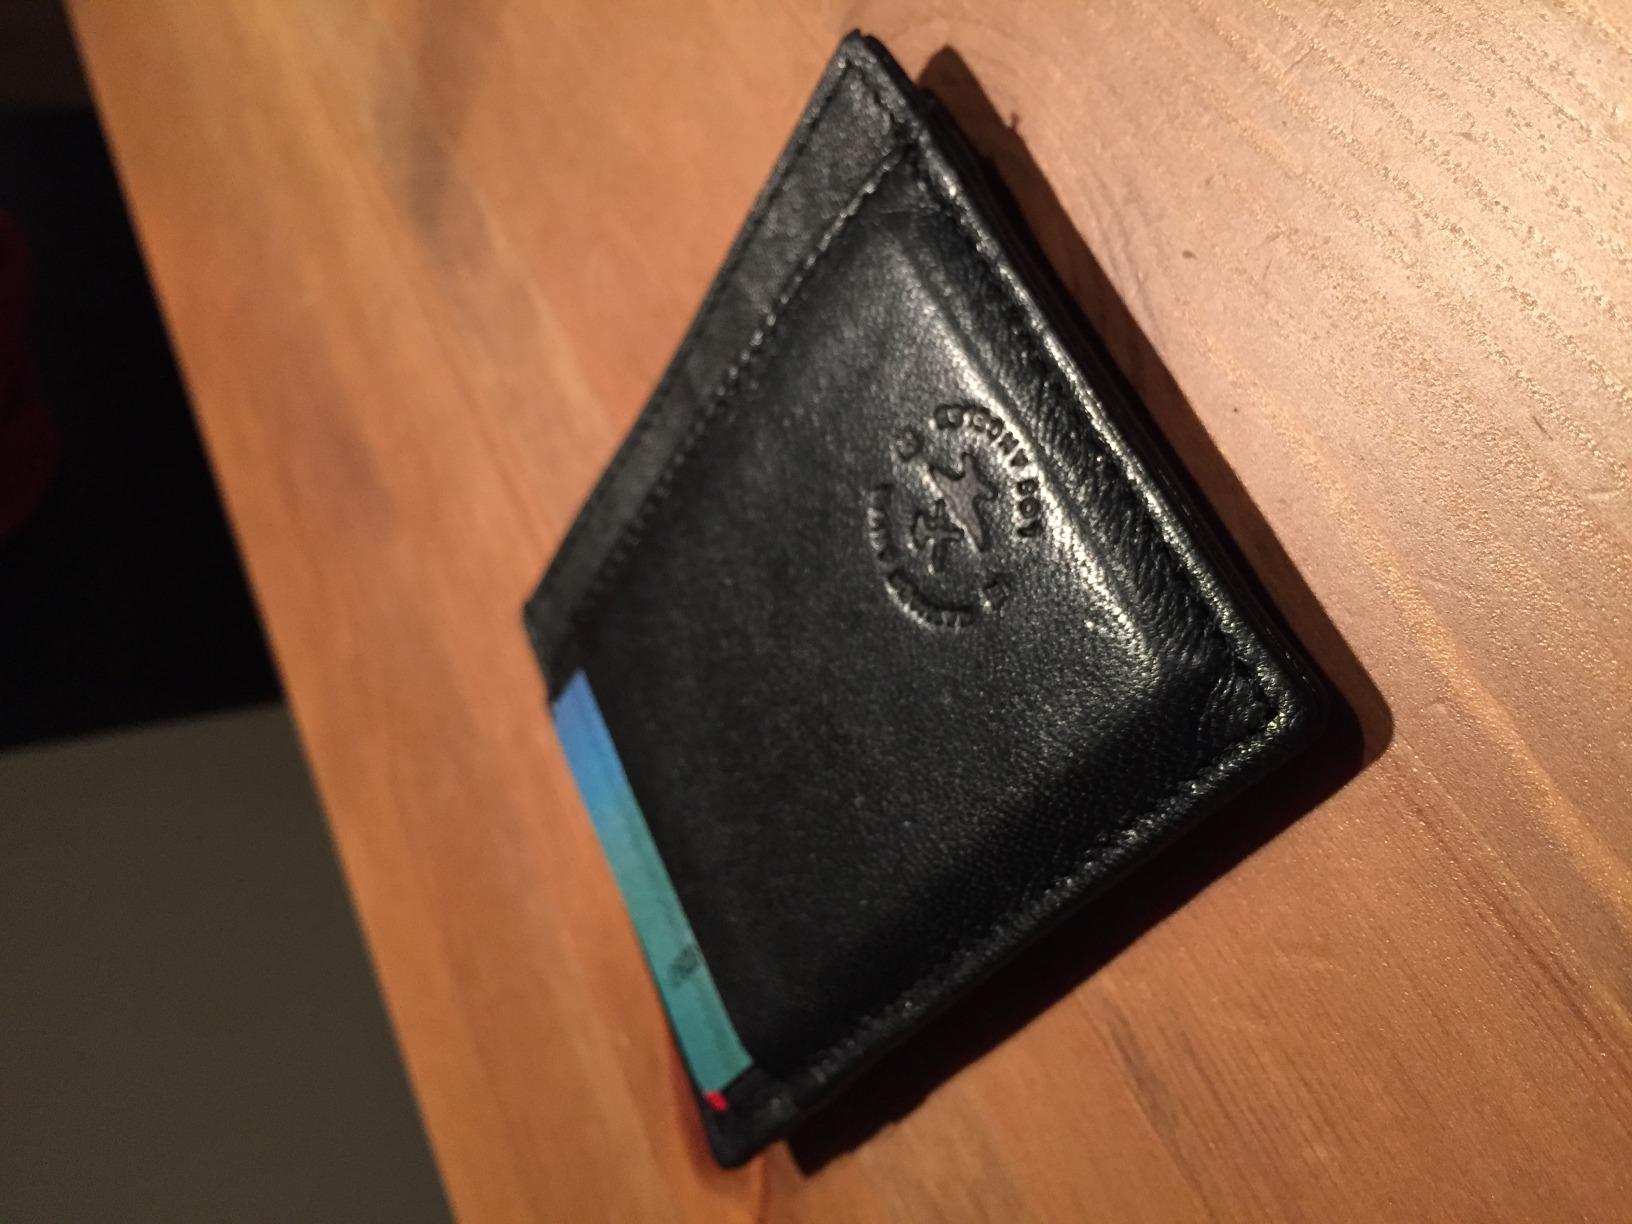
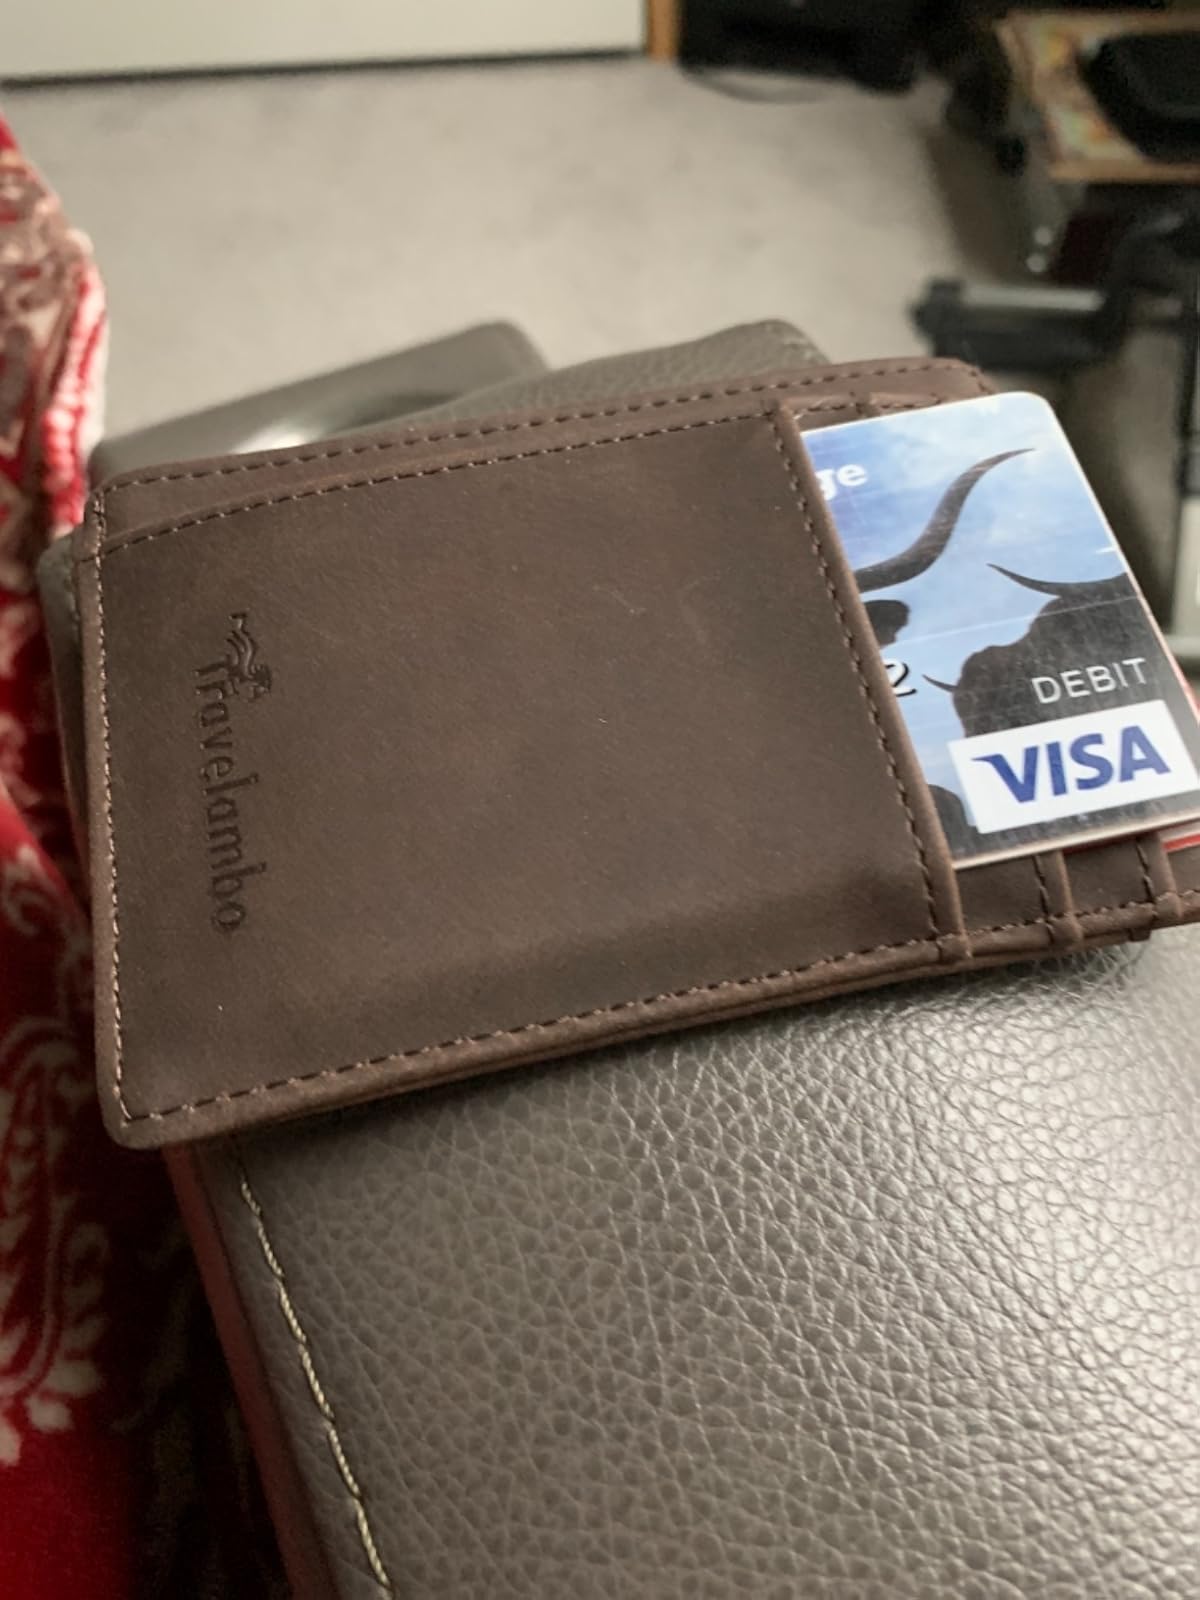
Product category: accessories_wallet
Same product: no